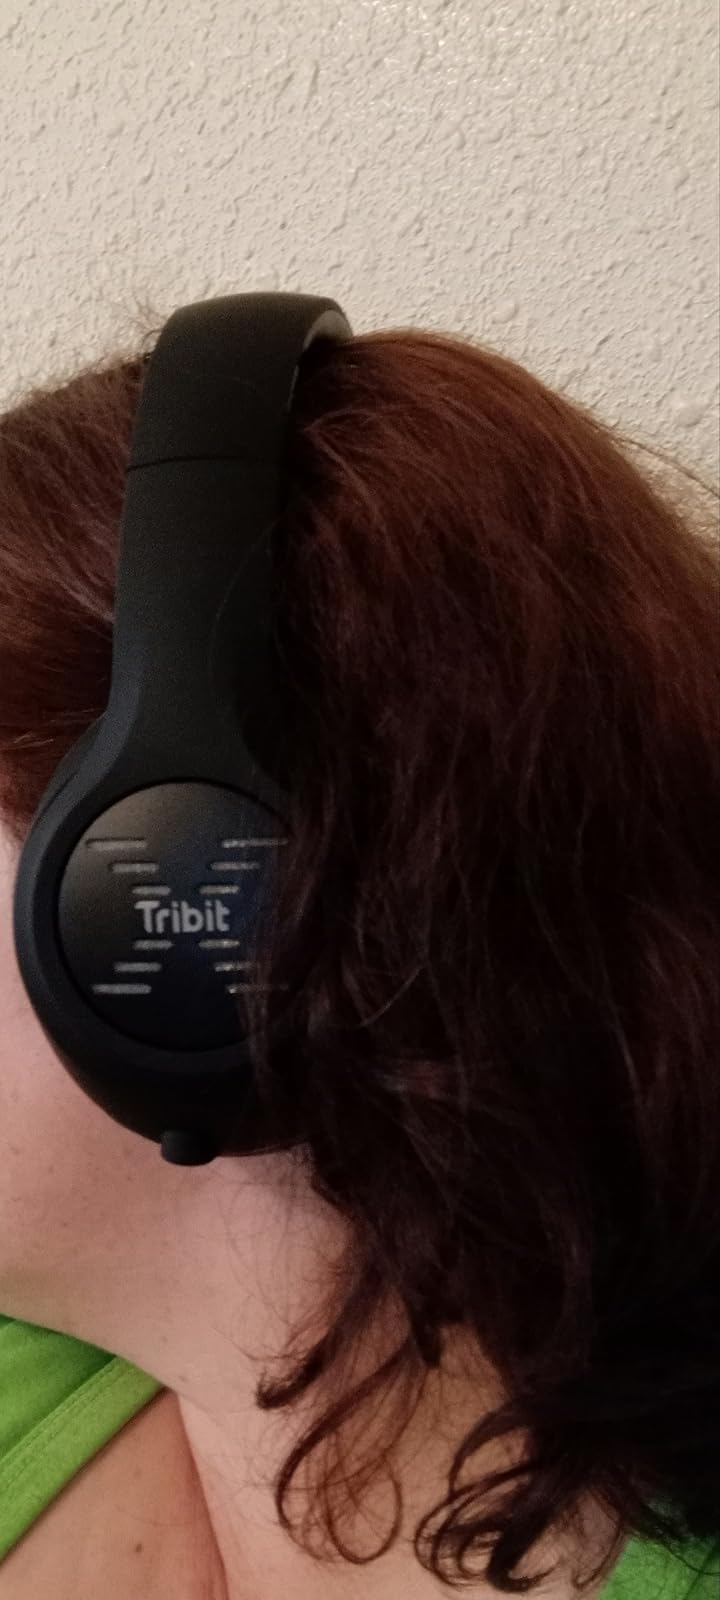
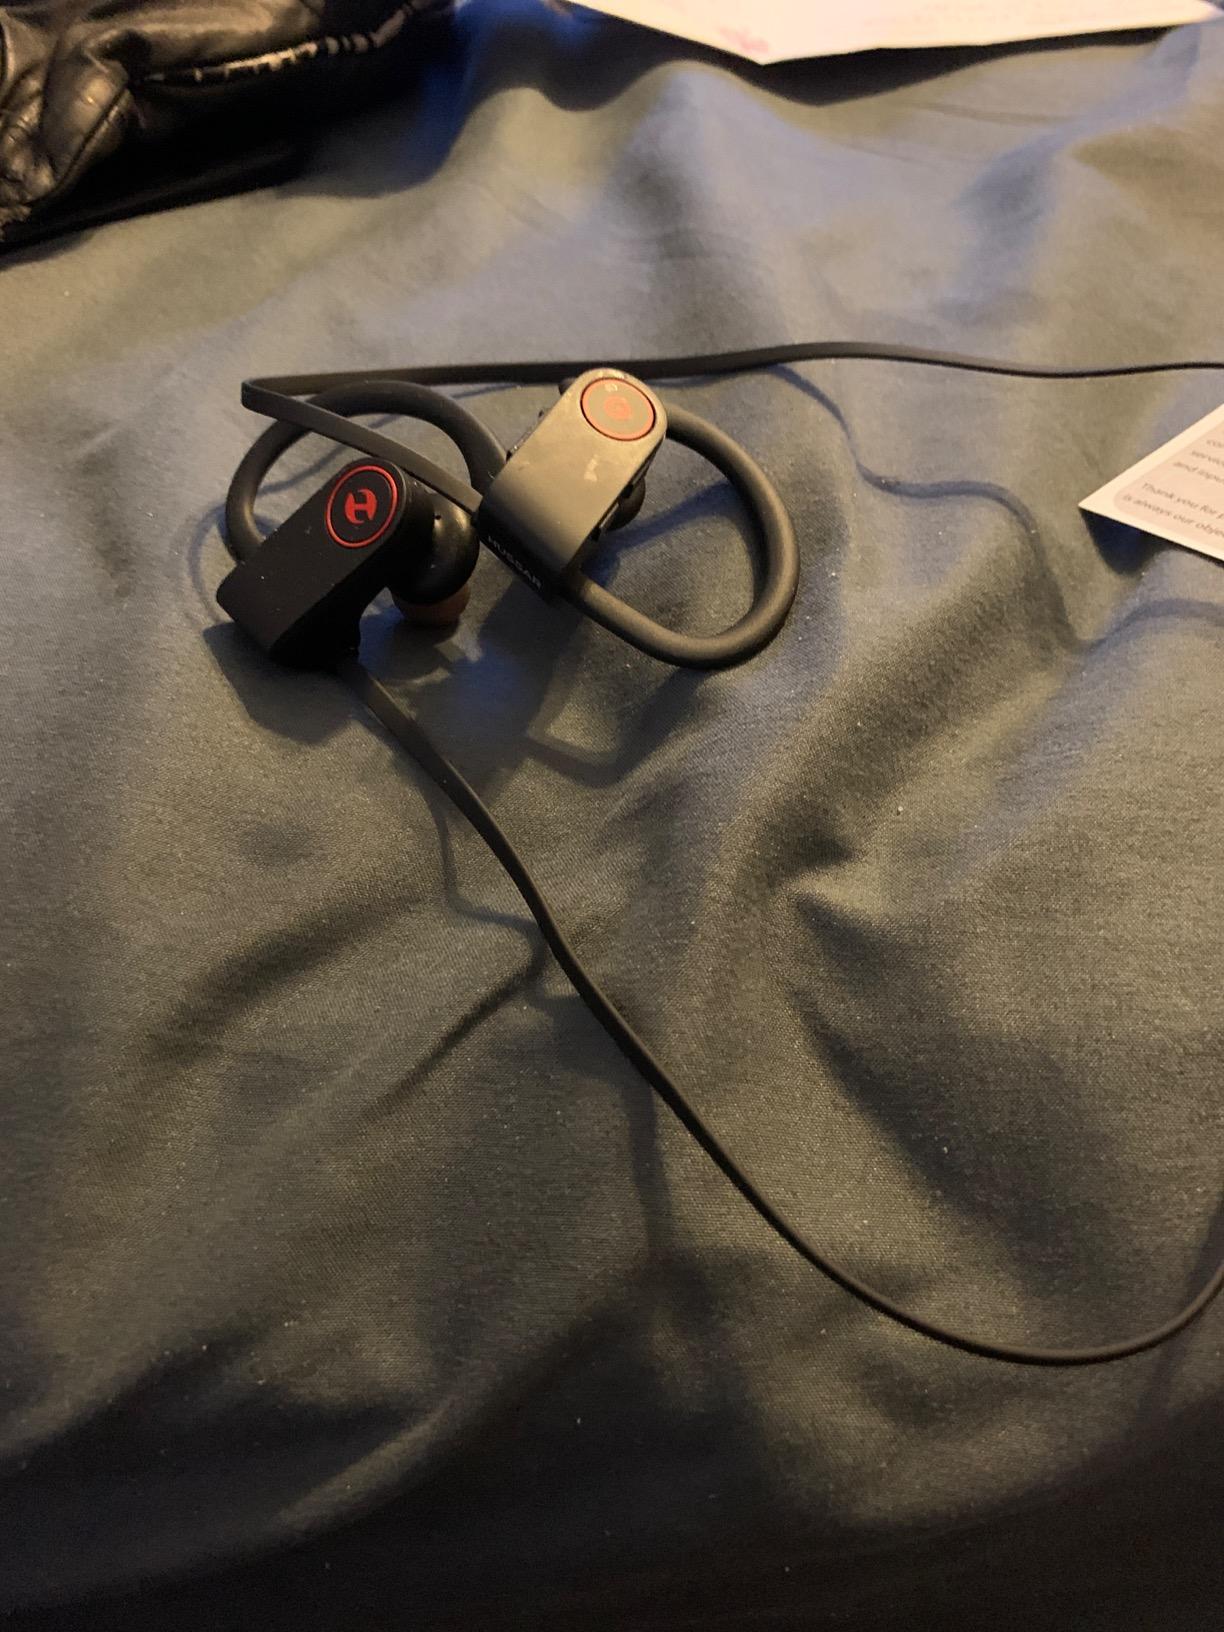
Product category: headphones
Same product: no